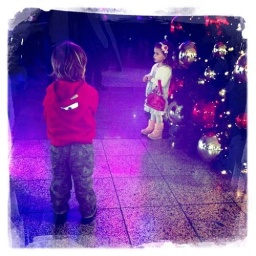
Fedya interested in a girl taking picturenear the Christmas tree :)